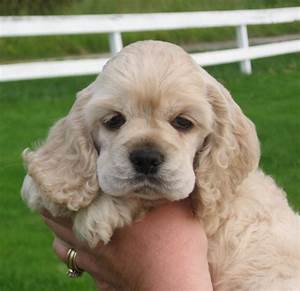
Label: dog